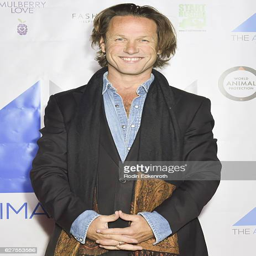
actor attends the grand opening